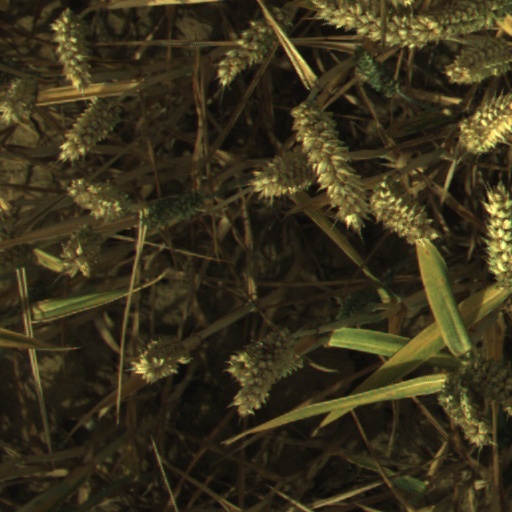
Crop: wheat